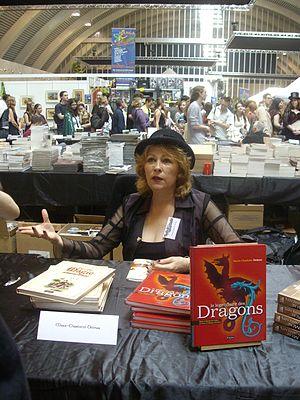
Marie-Charlotte Delmas au festival Trolls et légendes de Mons
Marie-Charlotte Delmas, née à Toulouse est une écrivaine et une scénariste française.